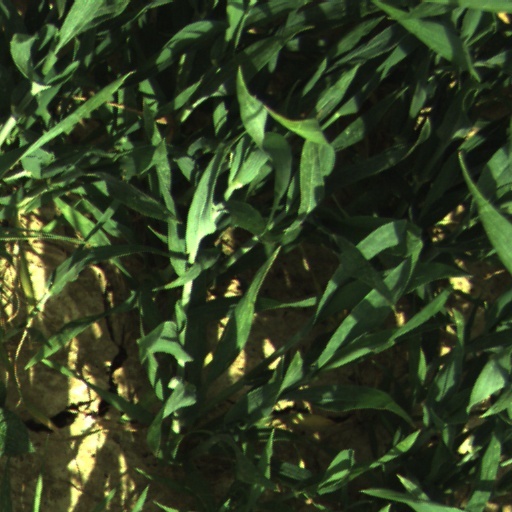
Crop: wheat